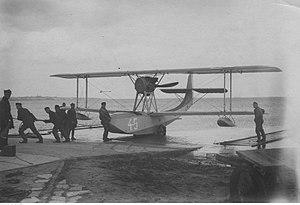
Le FBA 17 est un hydravion d'entraînement produit en France dans les années 1920. Similaire aux autres modèles construits par Franco-British Aviation Company lors de la Première Guerre mondiale, c'est un hydravion sesquiplan dont le moteur propulsif est monté sur une structure entre les deux plans. Utilisés en nombre par la marine française, ils entrent aussi en service dans la Marine polonaise et la force aérienne brésilienne, et ont de nombreux opérateurs civils.